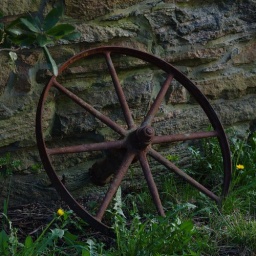
Old rusty wheel leaning against a wall in Tollered